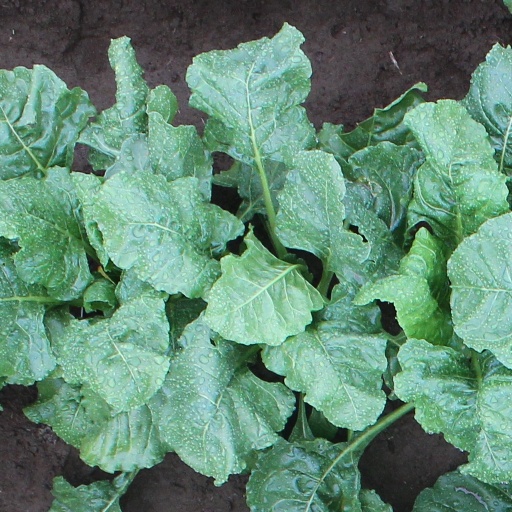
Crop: sugar beet